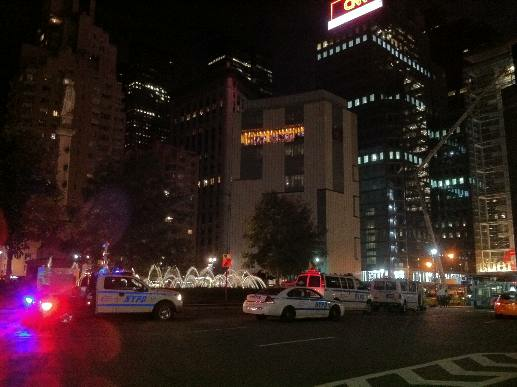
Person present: No